M-46 (Michigan highway)

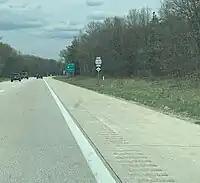
The concurrency of US 131 and M-46 as seen in Reynolds Township, Montcalm County

US 131/M-46 runs northwards through the northern Kent and western Montcalm counties for about near Sand Lake and Pierson. Near Howard City. M-46 leaves the freeway and turns eastward independently along Howard City – Edmore Road. The highway runs through the north side of Montcalm County connecting the communities of Lakeview and Edmore. Between Six Lakes and Edmore, M-66 runs along M-46, a distance of around . The trunkline passes several small lakes and crosses the Maple River near Vestaburg before crossing into Gratiot County. The highway, now called Monroe Road crosses more farm fields as it approaches Alma. North of downtown, M-46 intersects the north–south leg of the Alma business loop before meeting the US 127 freeway. East of this freeway interchange, M-46 picks up the east–west leg of the US 127 business loop for St. Louis. Although similar, the separate business loop follows M-46 along Monroe Road over the Pine River to Main Street, where it turns south through downtown. M-46 continues eastward from town through farm fields to Breckenridge. At Meridian Road, the highway follows Gratiot Road into Saginaw County east through Merrill and Hemlock to the Saginaw area. East of Hemlock, M-46 meets the northern terminus of M-52 and then the southern terminus of M-47 in Saginaw Charter Township near its crossing of the Tittabawassee River.